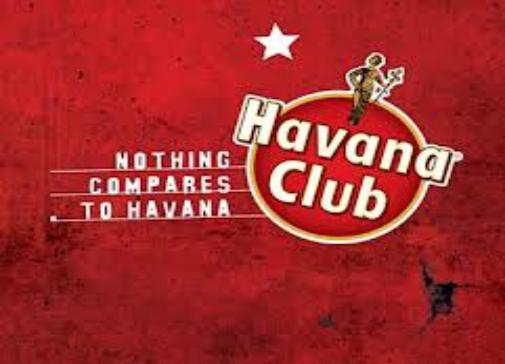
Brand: Havana Club
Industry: Necessities